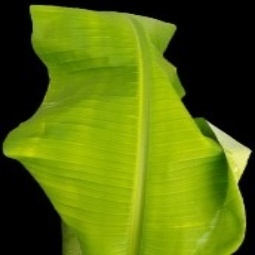
Label: Sulphur